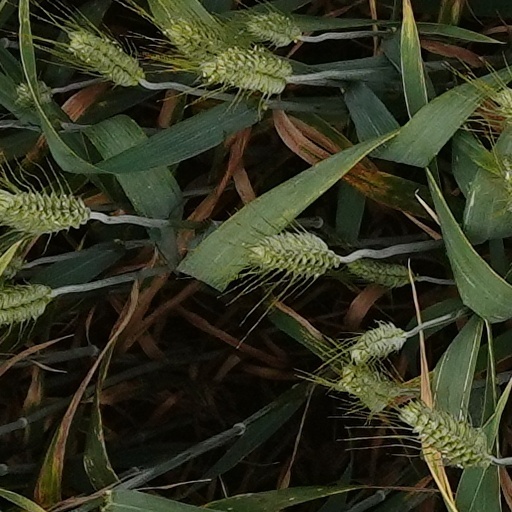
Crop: wheat